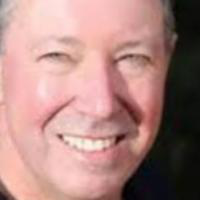
Age group: age 31-40